Moshe Datz

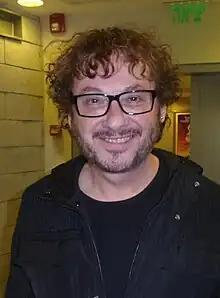
Datz in 2018

At age 8, Moshe Datz began singing for 's urban choir. At age 10, he was accepted into , where he performed the song "Rolly Roll" by . The next year Datz again participated in the festival, performing Tzipi Shavit's entry "Doda Samantha" (meaning "Aunt Samantha"). At 11, while volunteering for the Israeli youth organisation "Noar Le'noar" (meaning "Adolescents for adolescents"), which was the Israeli branch of the BBYO, Datz wrote the song "Ha'olam Zakuk Le'ahava" (meaning "The world needs love") which became the movement's anthem. During his military service he served in the IDF choir. In 1982, following his military service, Datz participated in .